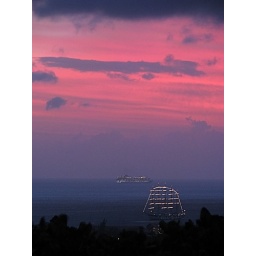
Snapped 'freehand' about 30minutes ago - the twinkling boats in the window of deep coral pink sky caught my eye.